Cholera

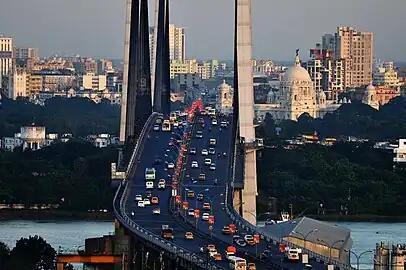
Kolkata suffers from frequent cholera outbreaks.

Indian medical scientist Sambhu Nath De discovered the cholera toxin, the "animal model of cholera", and successfully demonstrated the method of transmission of cholera pathogen "Vibrio cholerae".